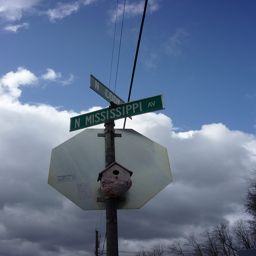
A street sign for N Mississippi AV and a bird house is attached to the back of the sign.
A birdhouse on a pole with street names behind a stop sign.
A street sign with a bird house below it.
This stop sign has two street signs located above it.
A street sign and the back of a stop sign with a birdhouse built onto the pole.